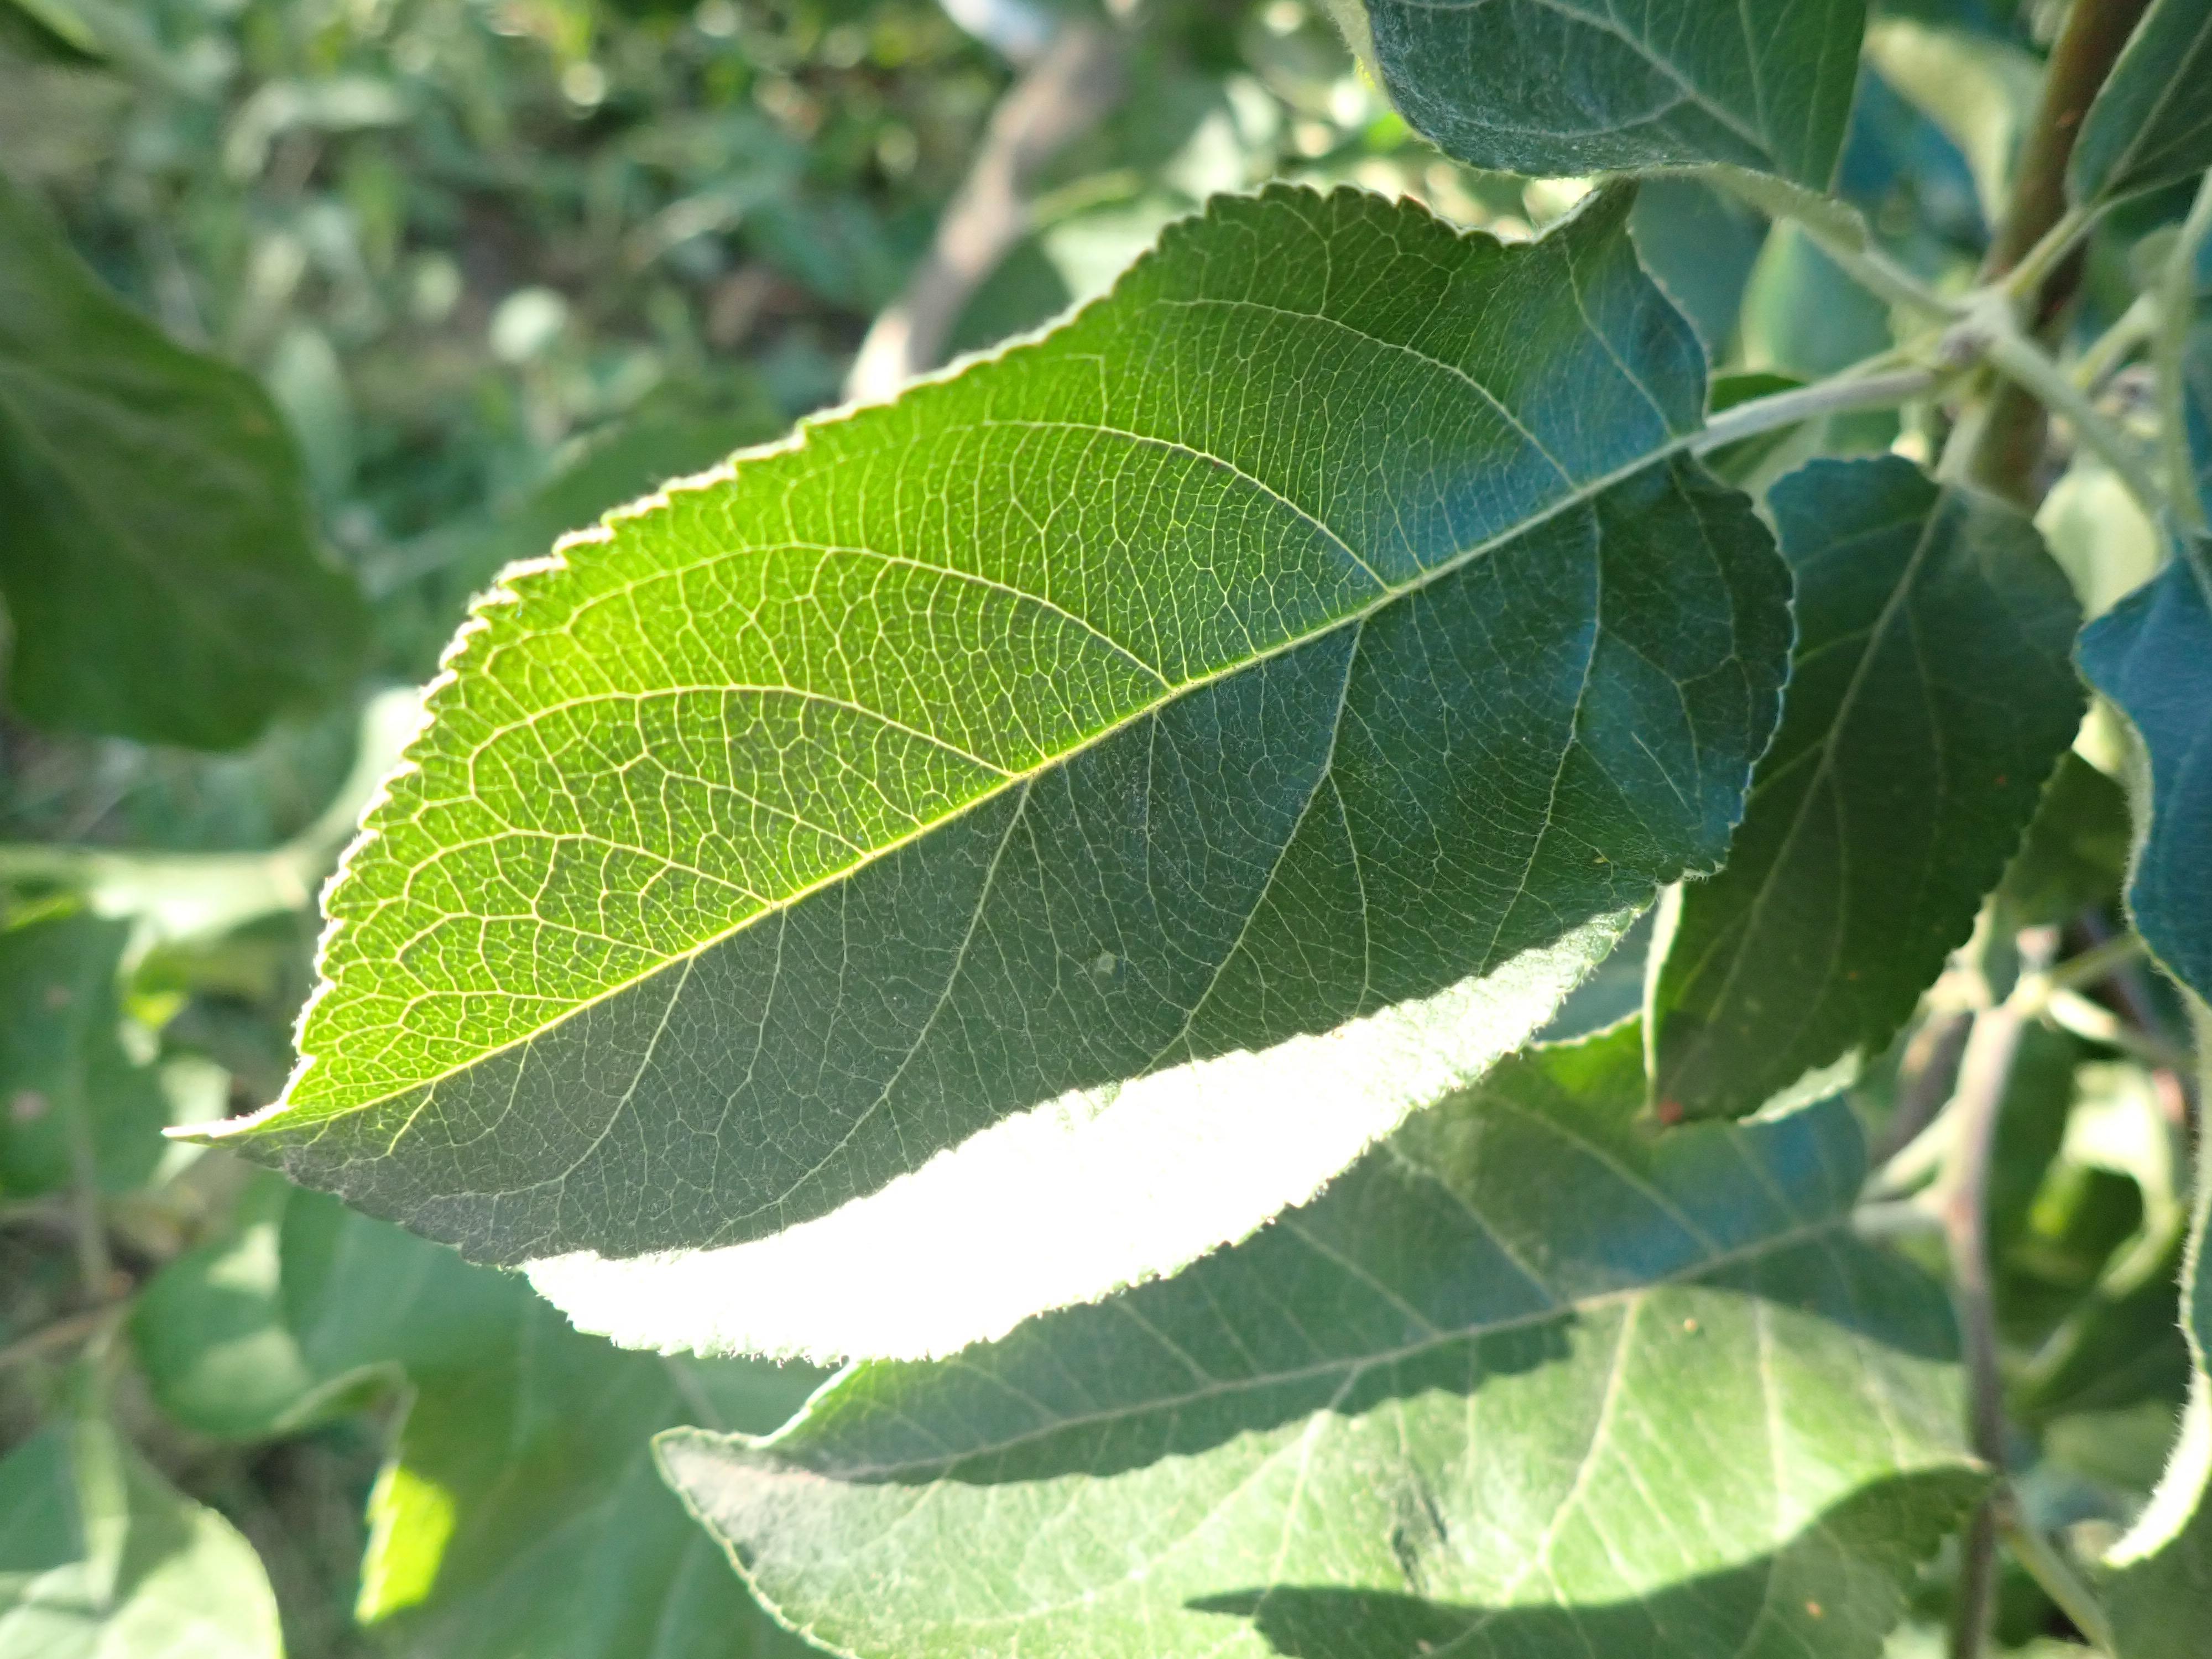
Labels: healthy